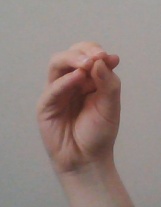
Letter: ha